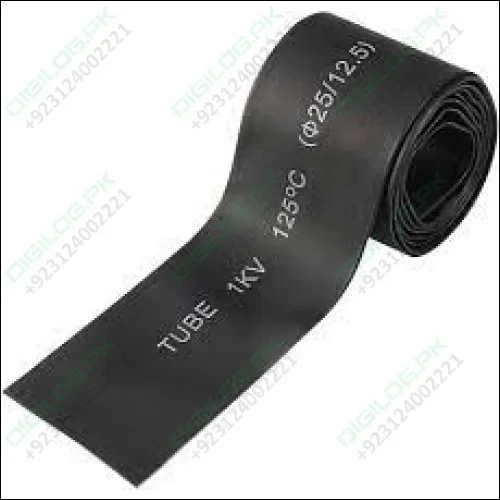
40mm Heat Shrink Sleeve Black 1 meter
Heat Shrink Sleeve 40mm Black 1meter Industrial Grade (HST) are excellent for insulation. Heat-shrink sleeve is a shrinkable plastic tube used to insulate wires, providing abrasion resistance and environmental protection for stranded and solid wire conductors, connections, joints and terminals in electrical work. It can also be used to repair the insulation on wires or to bundle them together, to protect wires or small parts from minor abrasion, and to create cable entry seals, offering environmental sealing protection. Features: Exceptional insulation characteristics. Stress control properties. High strength and resilience. Quick shrinkage and stable performance. Convenient to use and can be contracted by oven and hot air guns. Commercial grade for electrical, electronic, automotive and general industrial markets. Long-term weather and regular wear and tear resistance. Specification: Color: Black Diameter: 40mm Length: 1 meter Shrink Ratio: 2:1 Tensile Strength: ≥10.4Mpa Elongation Ratio: ≥200% Radial Shrinking Ratio: ≥50% Shrink Temperature (°C): 90 Dielectric Strength: ≥15 kV/mm Operating Temperature (°C): -40 to 125 Concentricity: ≥65%
Brand: Digilog.pk
Category: Hardware > Power & Electrical Supplies > Conduit & Housings > Heat-Shrink Tubing